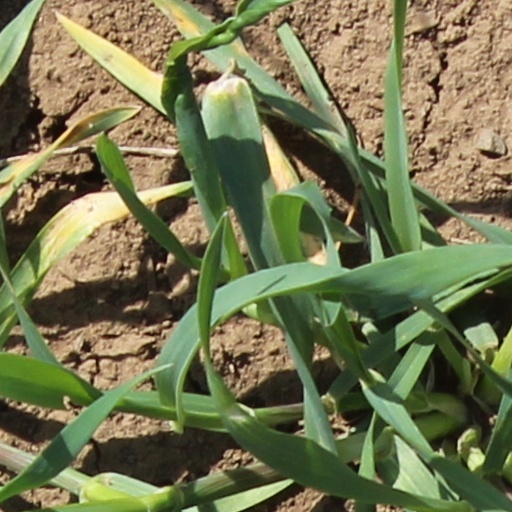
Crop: wheat